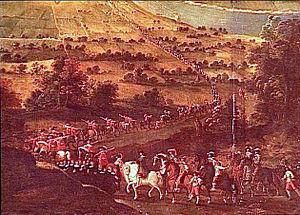
La capitulation de Montauban est un évènement des rébellions huguenotes, qui a eu lieu le 21 aout 1629, lorsque la ville huguenote de Montauban s'est rendue aux troupes catholiques du roi de France Louis XIII sous la direction du cardinal Richelieu.